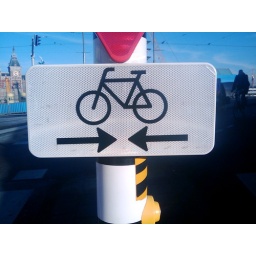
bike sign in Amsterdam